Aurore Mutesi Kayiranga

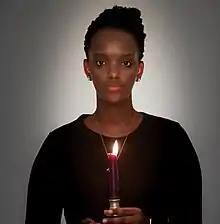
Miss Kayibanda

Aurore Mutesi Kayibanda (born 1993 in Bujumbura) is a Rwandan model and beauty pageant titleholder who was crowned Miss Rwanda 2012.